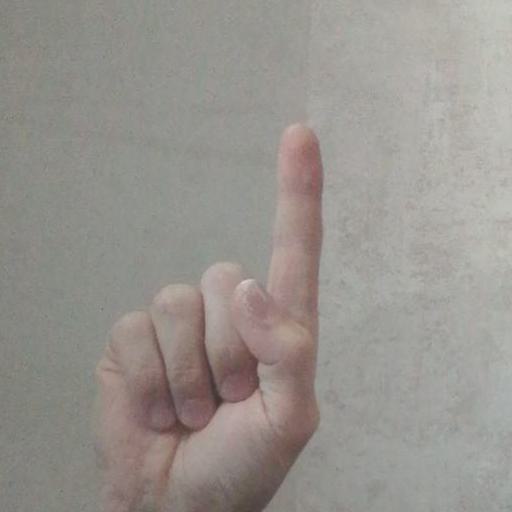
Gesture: one